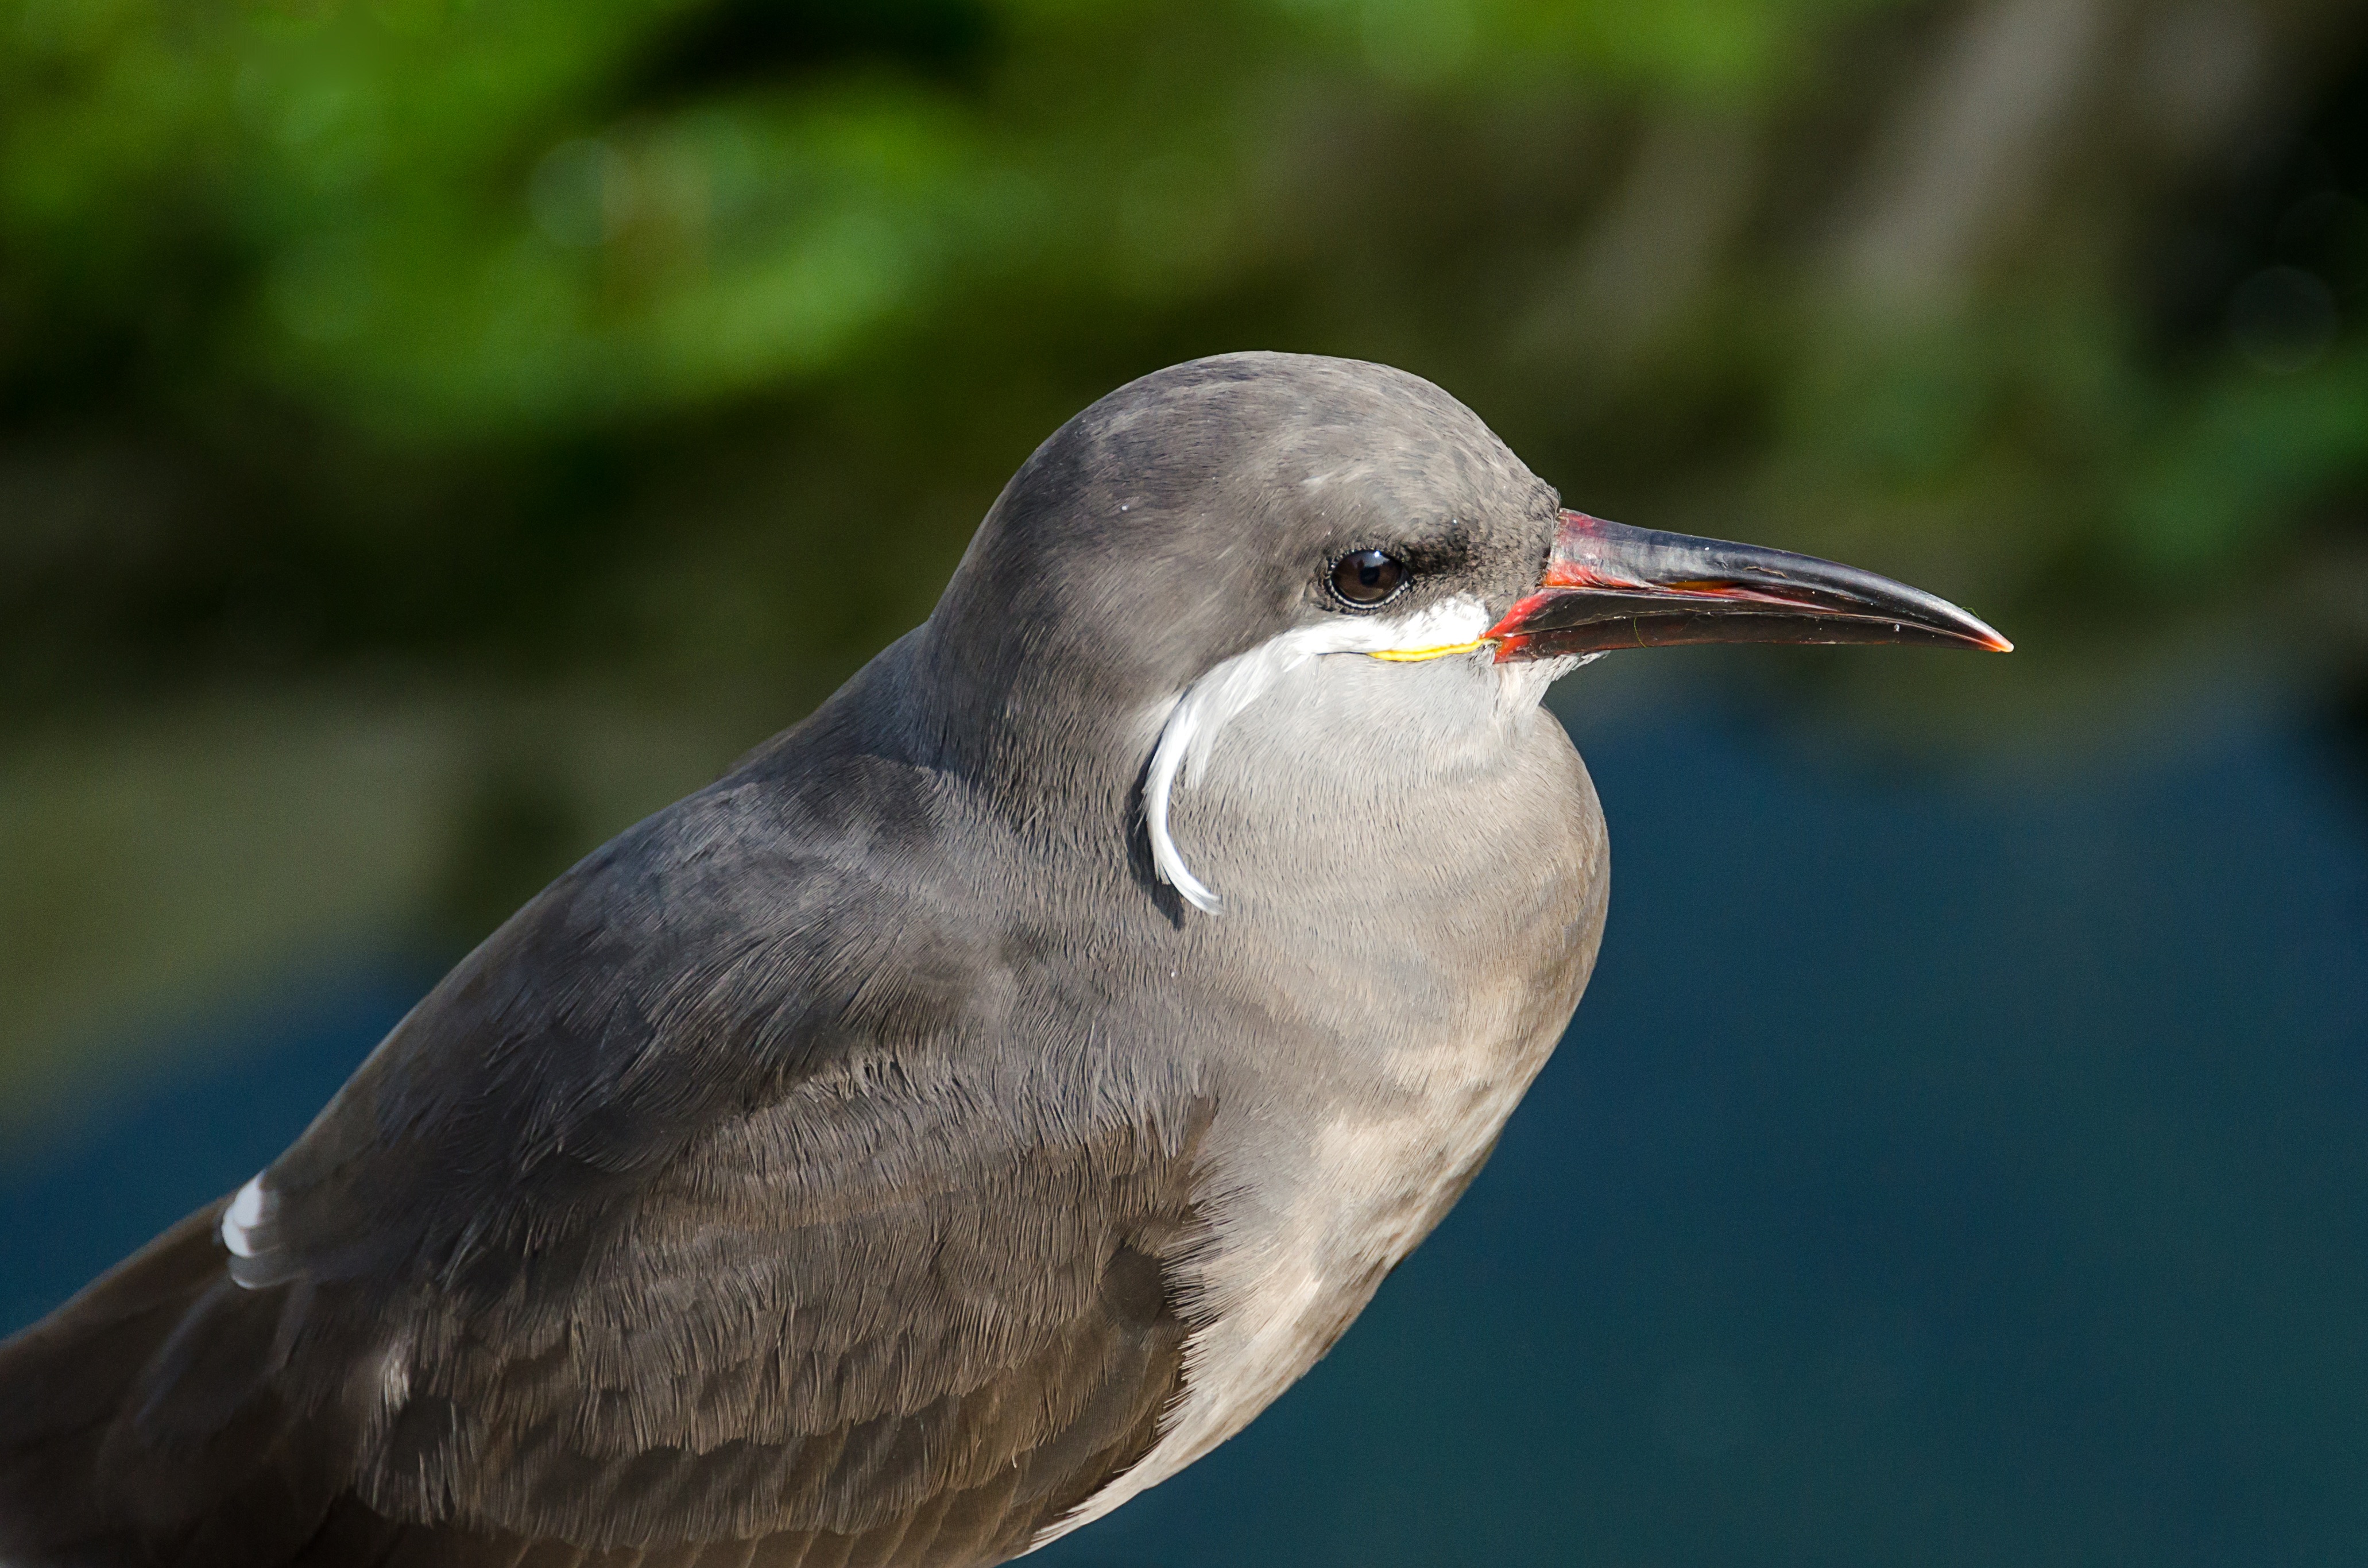
nature, bird, wildlife, beak, fauna, feathers, vertebrate, charadriiformes, cinclidae, bird's head peninsula